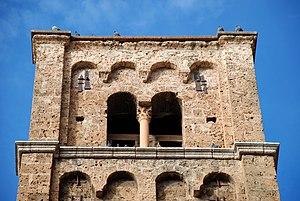
France - Alpes-de-Haute-Provence - Moustiers-Sainte-Marie - église Notre-Dame
L'église Notre-Dame-de-l'Assomption est une église romane située à Moustiers-Sainte-Marie dans le département français des Alpes-de-Haute-Provence et la région Provence-Alpes-Côte d'Azur.